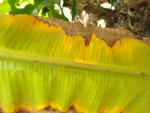
Label: xamthomonas